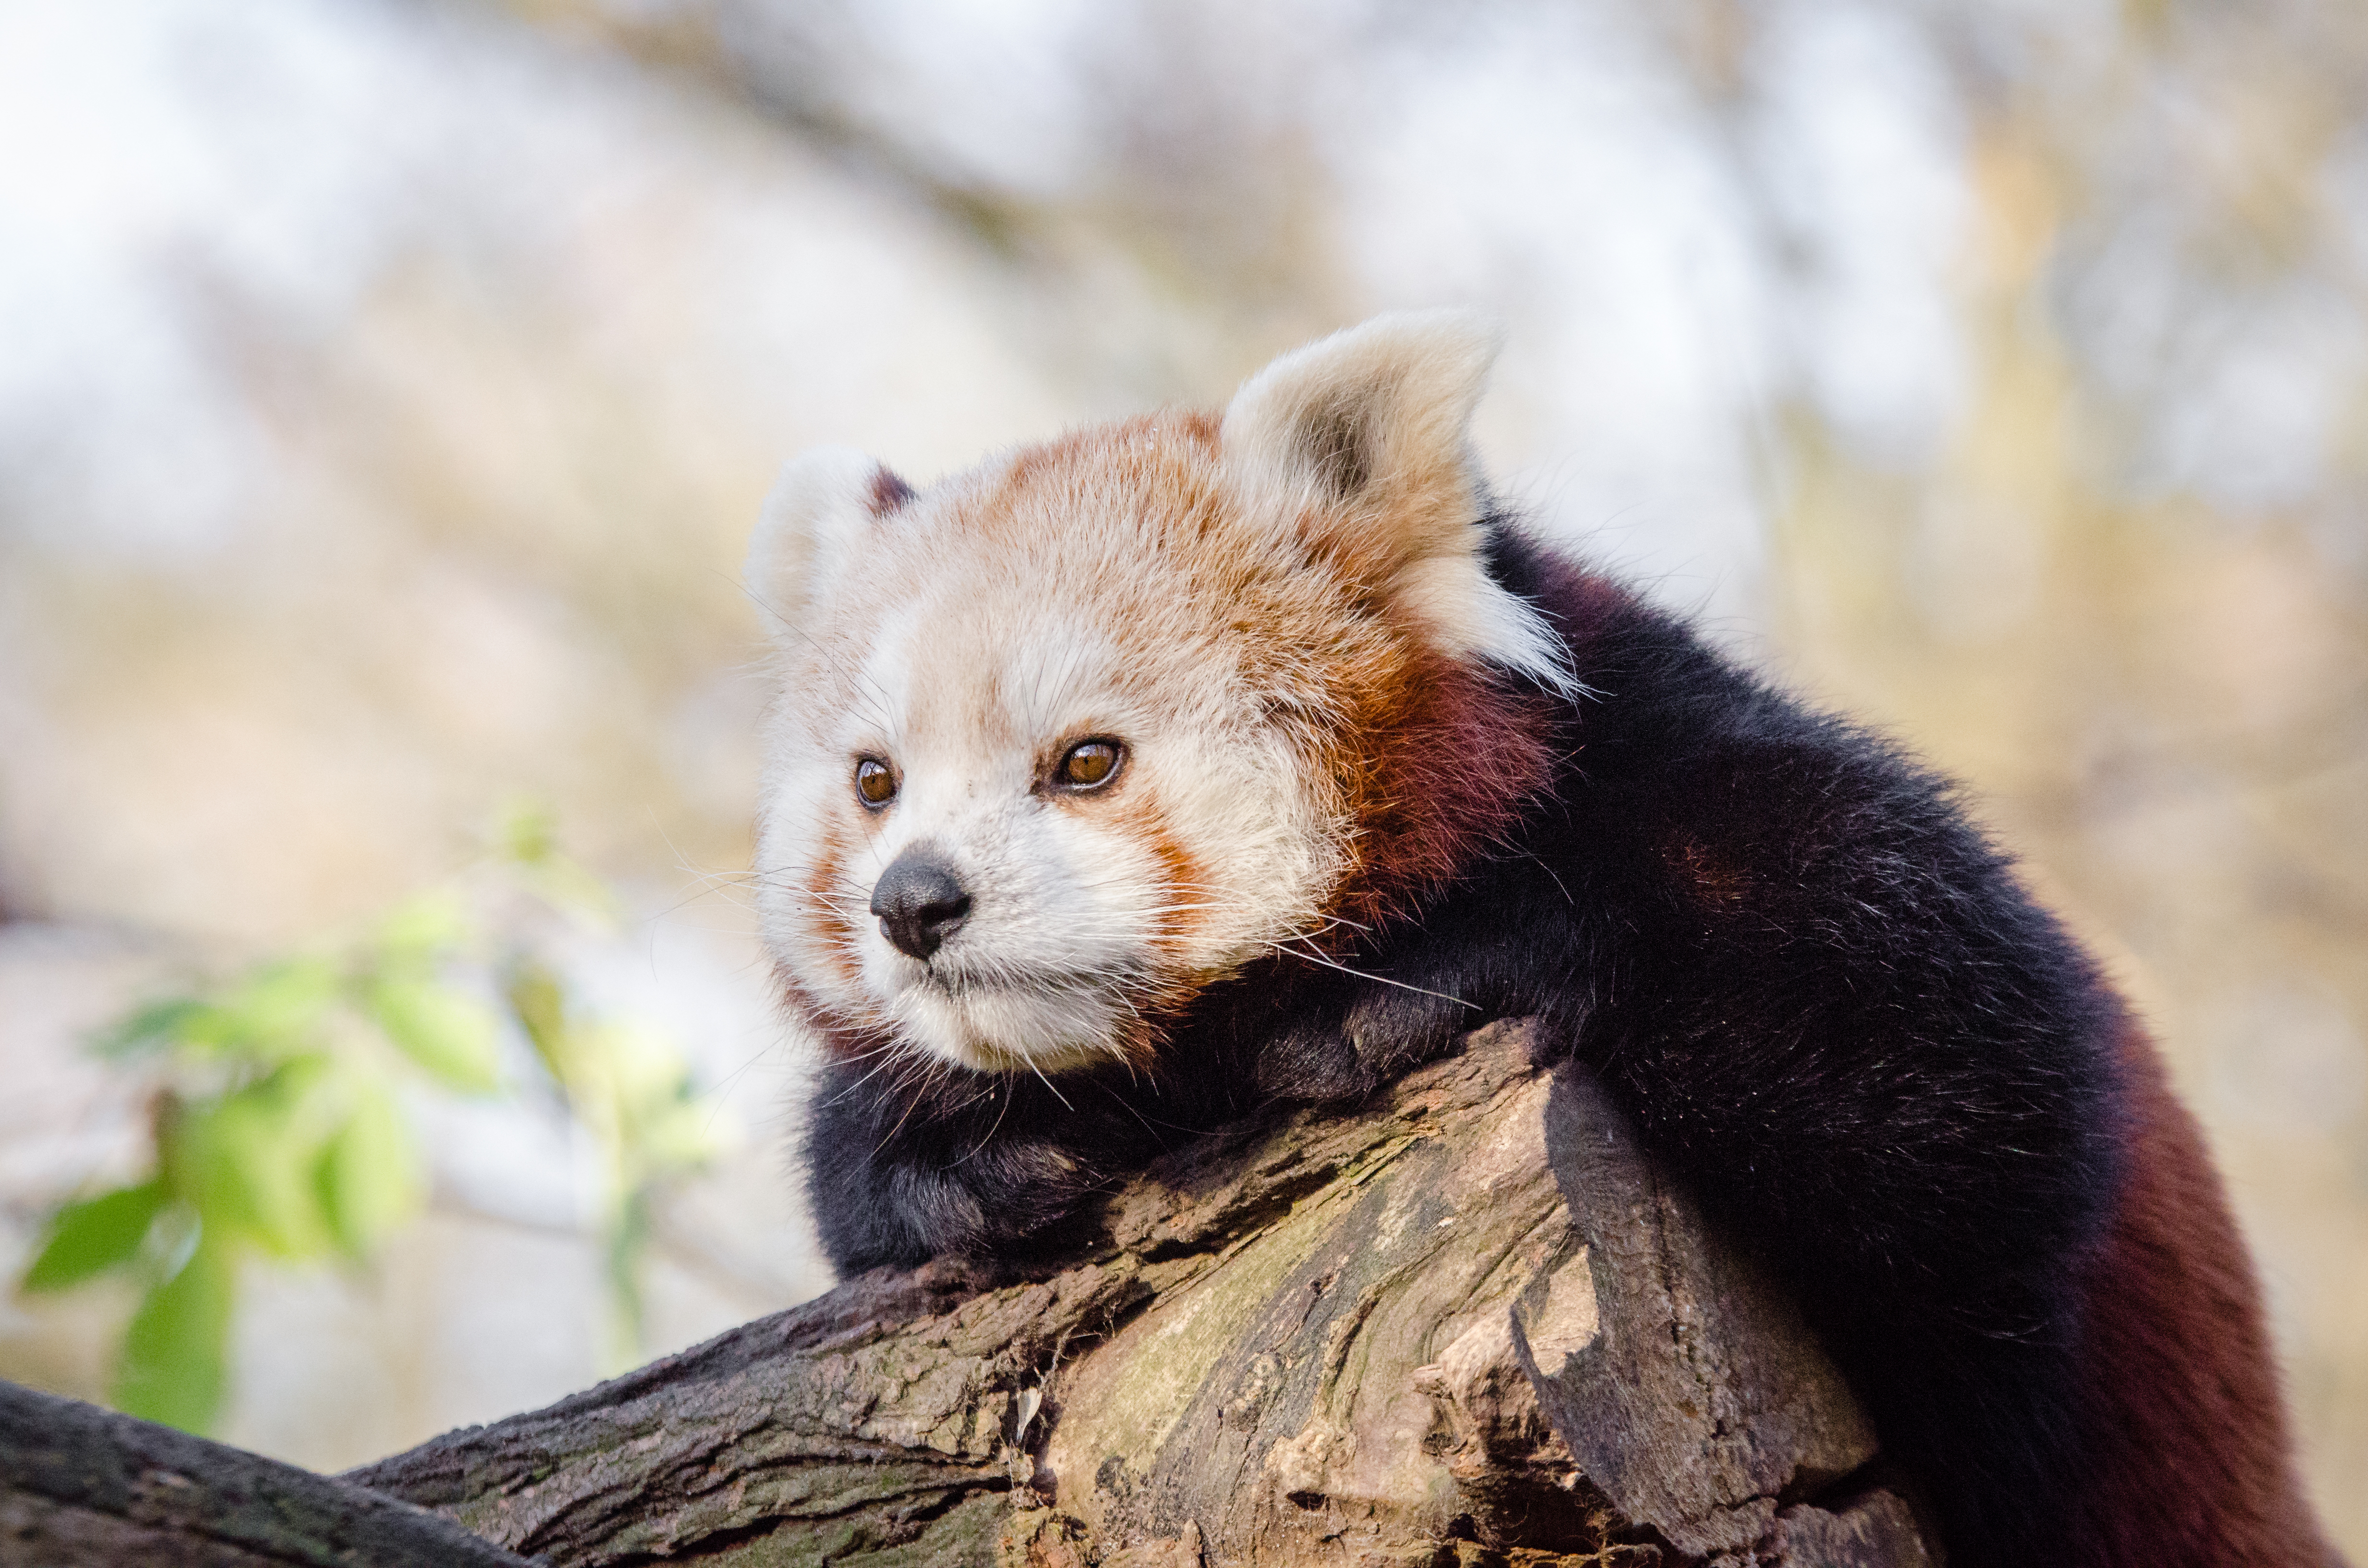
tree, nature, bokeh, blur, field, vintage, sweet, feet, animal, cute, female, bear, wildlife, zoo, fur, orange, young, spring, green, high, red, foot, mammal, nikon, fauna, red panda, panda, 2015, face, nose, whiskers, paw, tail, animals, ears, endangered, vertebrate, germany, deutschland, frhling, natur, paws, tier, depth, iso, ss, depthoffield, fell, grn, gesicht, baum, adorable, bamboo, d7000, roter, kleiner, niedlich, sues, suess, species, bedrohte, tierart, tierpark, weiblich, jungtier, jung, ohren, schwanz, nase, bedroht, ailurus, fulgens, mozilla, firefox, wochenende, weekend, carnivoran, polecat